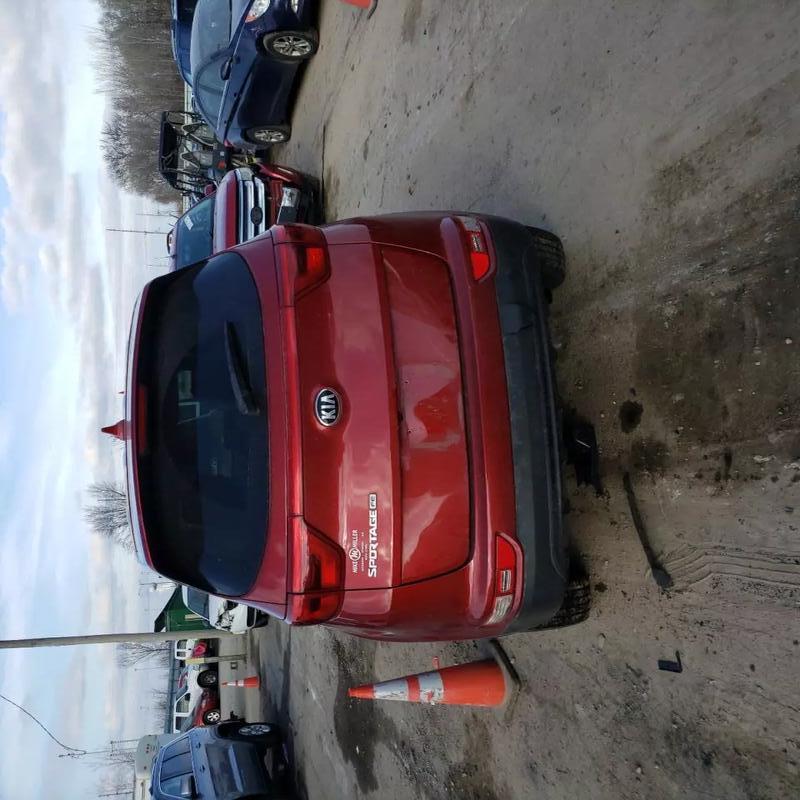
Aucun dommage détecté.
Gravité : aucun